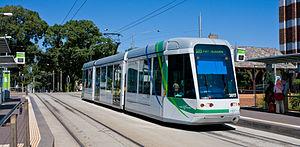
Le tramway fut introduit à Melbourne, Australie, en 1885, et cette ville en possède aujourd'hui le plus vaste réseau au monde, depuis que Saint-Pétersbourg a démonté massivement ses lignes de tramways dans les années 2000. Le réseau se compose de 245 km de voies, de 500 tramways, 24 lignes, et 1 813 arrêts. Les tramways sont alimentés en tension continue 600 V, délivrée par une caténaire, et circulent sur une voie à écartement standard. Le réseau est exploité actuellement par la société privée Yarra Trams sous contrat avec le gouvernement du Victoria, qui en est le propriétaire. Les tramways de Melbourne contribuent dans une large mesure au caractère distinctif de la ville, et ils sont très aimés par ses habitants.